Cyclone Gita

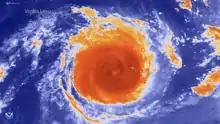
Enhanced infrared satellite image of Gita off the coast of Tonga on 12 February

Prior to and during the cyclone, approximately 5,700 residents sought refuge in public shelters. Power was turned off prior to the storm's arrival. Striking Tonga on 12 February, Cyclone Gita brought destructive winds to the capital island of Tongatapu. Initial surveys across the island revealed 119 homes destroyed and another 1,131 damaged, primarily in Nukuʻalofa. Many areas were left without water and power. Many structures lost their roof during the height of the storm. Older structures suffered the greatest damage, including the Tongan Parliament building, built more than 100 years ago, which was flattened by the storm. Fuaʻamotu International Airport sustained damage, along with the domestic terminal, prompting officials to keep the airport closed. Across Tongatapu, 3 people suffered major injuries while another 30 experienced minor injuries. An elderly woman died while trying to find shelter after her home was destroyed. One person died from a heart attack potentially related to the storm in Fuaʻamotu.